Sean Davis (soccer, born 1993)

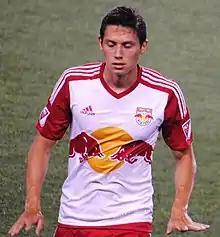
Sean Davis in 2015 playing for the New York Red Bulls

On April 4, 2015, he made his professional debut for USL affiliate club New York Red Bulls II, helping the team secure its first ever victory with a 4–1 win over Toronto FC II. Davis assisted the first ever goal scored for the New York Red Bulls II, with a wonderful cross to Anatole Abang.